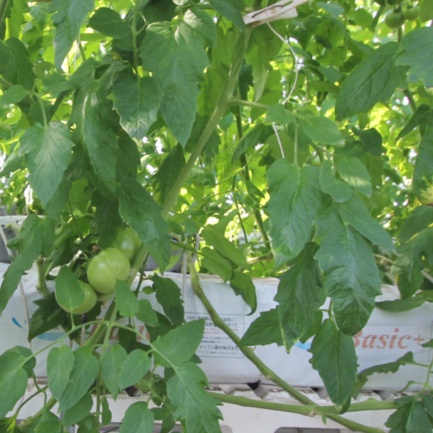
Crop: tomato